New South Wales wine

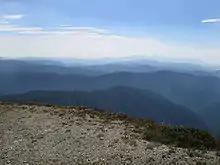
The Australian Alps

The Southern New South Wales GI includes the regions of Canberra District (including part of the Australian Capital Territory), Gundagai, Hilltops and Tumbarumba. The Tumbarumba region is located in the foothills of the Australian Alps and is the coolest region in New South Wales, performing well with white wine and cool climate varietals. The Hilltops region shares a similar climate with the Orange region of the Central Ranges-warm daytime temperatures and cool nights during the growing season followed by cool autumn days during the harvest season. The Shiraz from the Hilltops region are noted for their black pepper flavours, which are more Old World Syrah like than typical spicy and rich Australian Shiraz. The Canberra District wine region is located in and around the Australian Capital Territory and the city of Canberra. The wine industry of the region is heavily dominated by local consumption and tourism trade. The area shares a similar continental climate with Hilltops and Orange. A wide variety of grapes are grown here including Chardonnay, Pinot noir, Riesling, Shiraz and Viognier. The Canberra winery Clonakilla helped to popularise the resurgence of the Côte-Rôtie AOC style of blending Viognier with Shiraz.